Four: A Divergent Collection

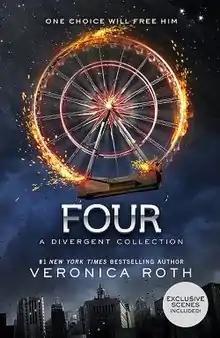
First Edition Cover

Four: A Divergent Collection is a collection of five short stories from the Divergent trilogy, told from Tobias Eaton's (Four) perspective, and written by Veronica Roth. The first story of the collection, , was released as an e-book on April 23, 2012. The second story, "The Transfer", was released on September 3, 2013. The third story titled "The Initiate", the fourth story "The Son" and the fifth and final story "The Traitor" were released on July 8, 2014. Simultaneously with the release of last three short stories, a collected edition of the five short stories titled "Four: A Divergent Collection" was released on July 8, 2014, which also features three exclusive scenes.